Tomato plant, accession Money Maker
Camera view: horizontal (90 deg, fisheye); turntable rotation: 330 degrees
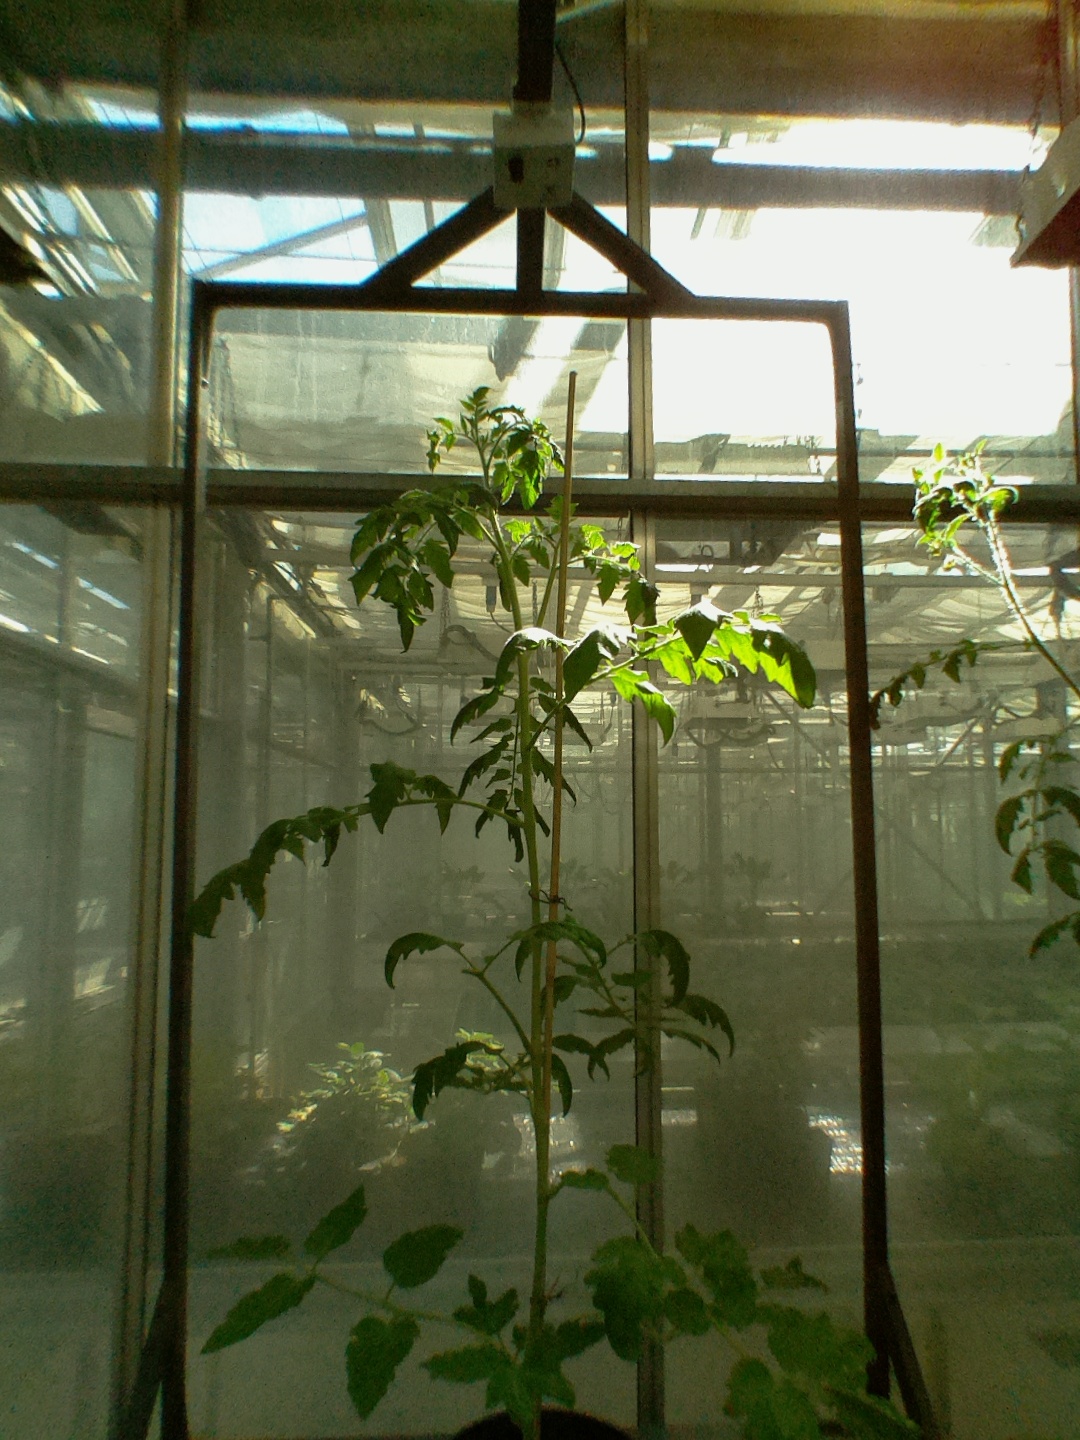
BBCH growth stage 60: First flowers open